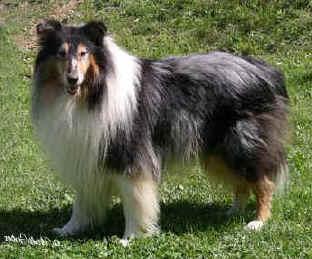
collie